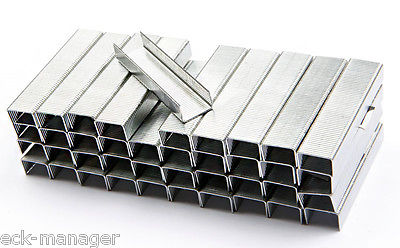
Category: stapler